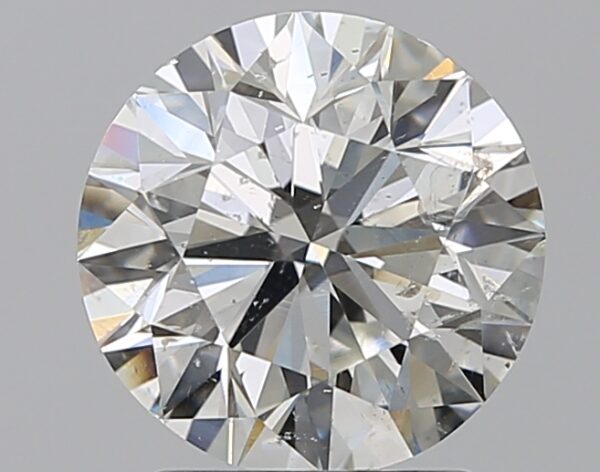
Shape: round
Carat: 2
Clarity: SI2
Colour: I
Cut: EX
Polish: EX
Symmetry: EX
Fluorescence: N
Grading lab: GIA
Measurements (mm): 7.96 x 8.01 x 5.04